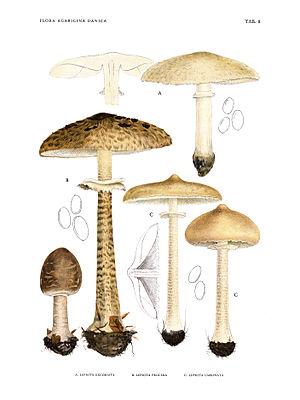
Macrolepiota, de leur nom vernaculaire, les macrolépiotes forment un genre de champignons basidiomycètes de la famille des Agaricaceae. Macrolepiota procera, ou lépiote élevée, qui présente 10 variétés, 7 formes, est la plus commune des macrolépiotes. Des études phylogénétiques récentes on divisé le genre en deux genres : Macrolepiota et Chlorophyllum.